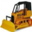
Label: tractor